Charles Calvert, 3rd Baron Baltimore

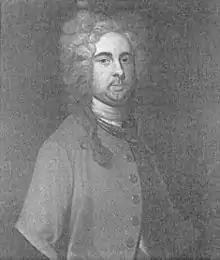
Captain Charles Calvert, likely the 3rd Baron Baltimore's illegitimate son

In 1679, Charles and Jane celebrated a second son, Benedict. But two years later, in 1681, Lord Baltimore once again faced rebellion, led by a former governor of the province Josias Fendall (1657–1660) and John Coode. (Coode would later lead the successful rebellion of 1689.) Fendall was tried, convicted, fined forty thousand pounds of tobacco and exiled, but his co-conspirator Coode successfully escaped retribution.